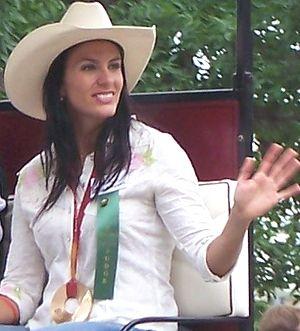
Les épreuves de skeleton aux Jeux olympiques d'hiver de 2010 se déroulent les 18 et 19 février 2010 au Centre des sports de glisse de Whistler dans la station de sports d'hiver de Whistler en Colombie-Britannique. Après avoir été programmé deux fois aux Jeux olympiques, en 1928 et en 1948, le skeleton a attendu les Jeux de 2002 pour être programmé de nouveau.